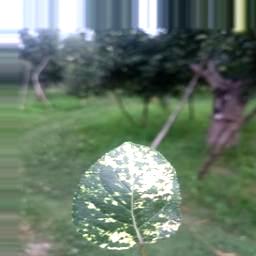
Label: Apple_Mosaic